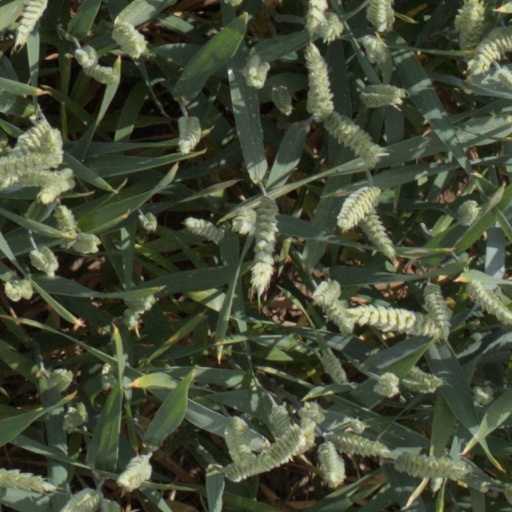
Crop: wheat